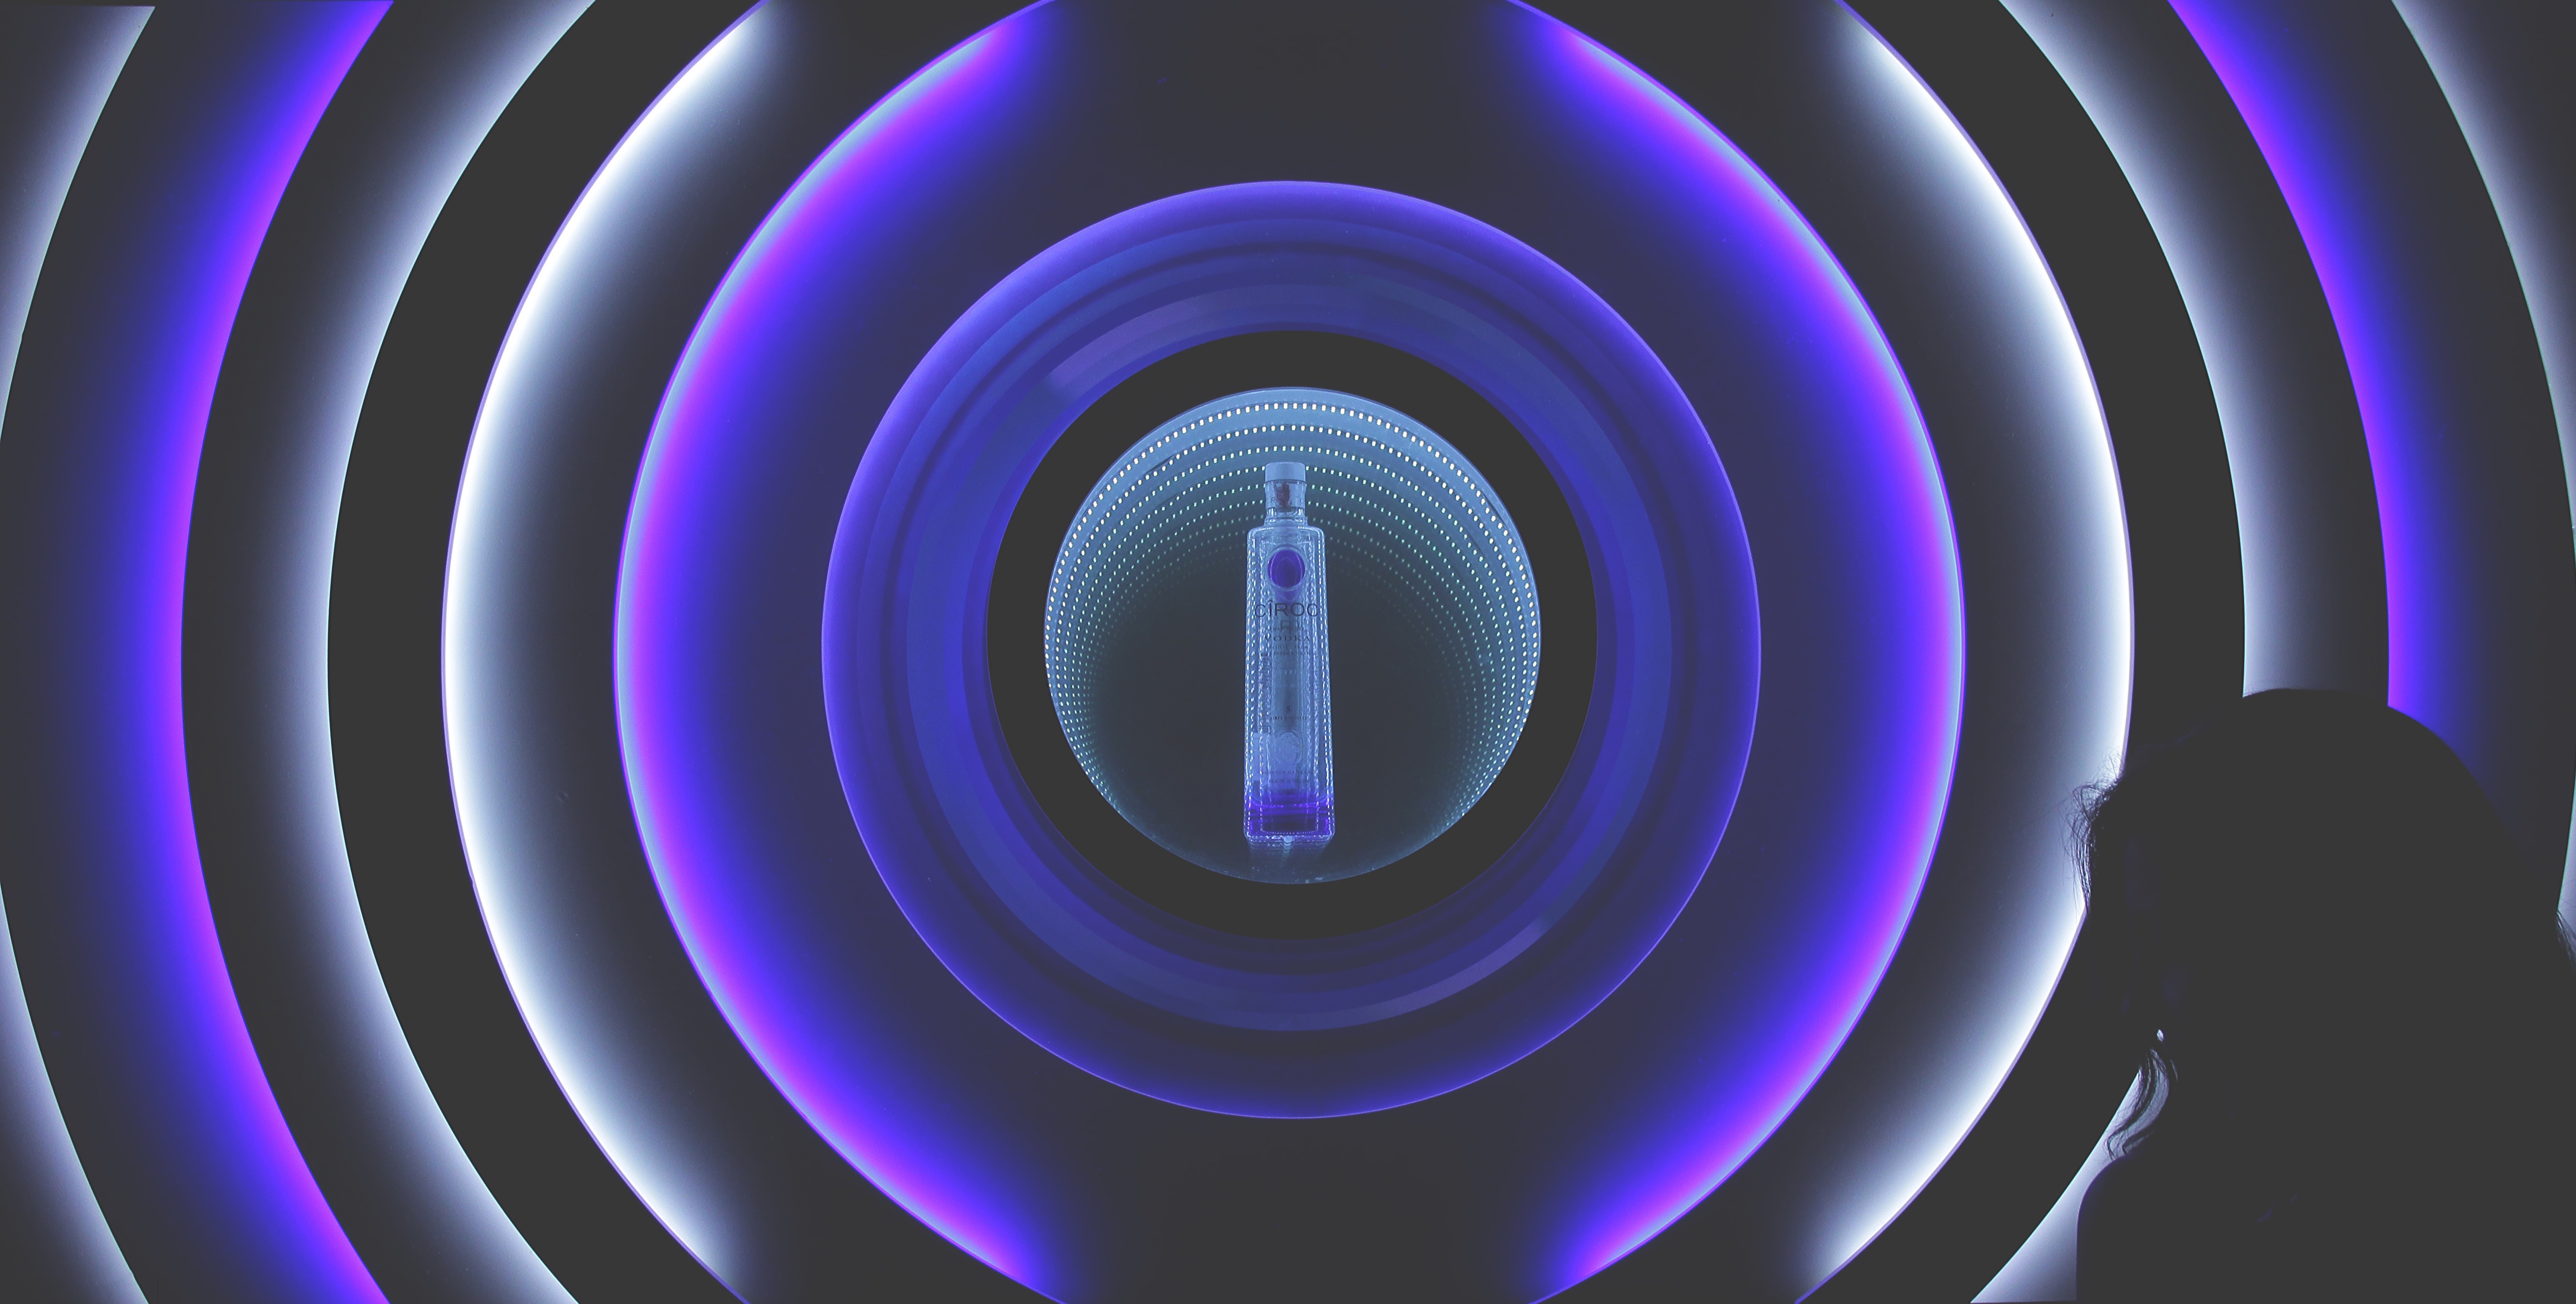
spiral, line, circle, font, illustration, organ, shape, screenshot, vortex, computer wallpaper, fractal art